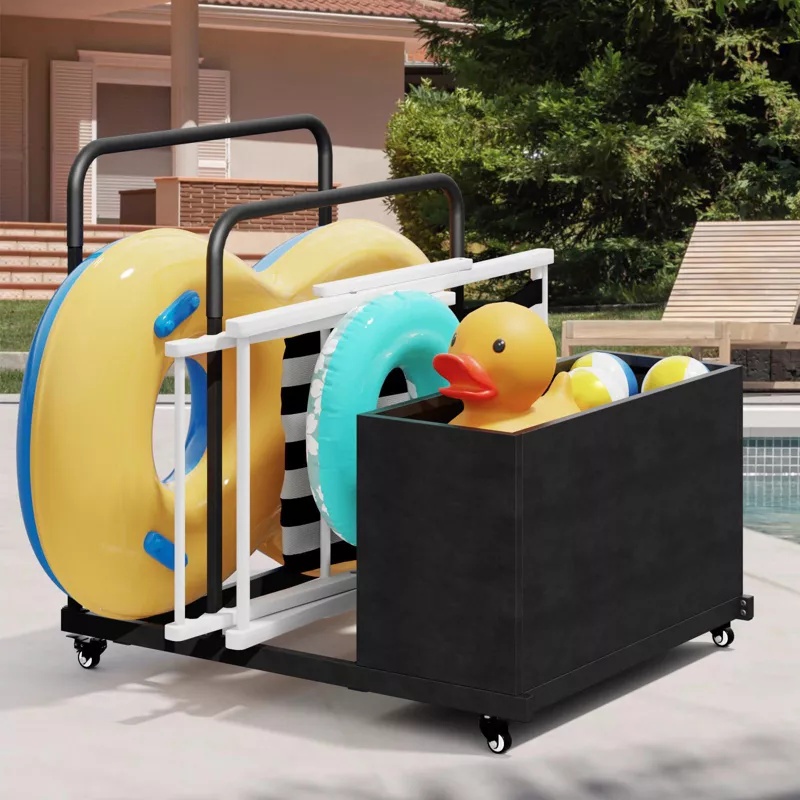
Maggift Wheelbarrows, Pool Cart with Wheels, Storage and Towel Rack, Storage Deck Box for Outdoor Patio Float,for patio, Black, 31.5"*39.4"*37.6"
Highlights Storage Deck Box: The large storage box keeps pool floats, toys, and other essentials neatly organized, making it easy to find what you need. Towel Rack: The towel rack keeps towels easily accessible, perfect for drying off after a swim. Adds a stylish touch to your outdoor decor. Wheeled Design: Equipped with wheels, this cart can be easily moved around your patio or pool area, providing maximum convenience. Space-Saving: Compact yet functional, this cart fits perfectly in any outdoor space without taking up too much room. Stylish Appearance: The sleek black design adds a touch of elegance to your outdoor area, enhancing the overall look of your patio or poolside. Description Stay organized and stylish by the pool with this Wheelbarrows. It offers a spacious storage deck box for keeping pool essentials neatly arranged and a convenient towel rack for easy access to towels. Show less
Brand: AdorkableArt
Category: Home & Garden > Pool & Spa > Pool & Spa Accessories > Pool Toys > Pool Noodles